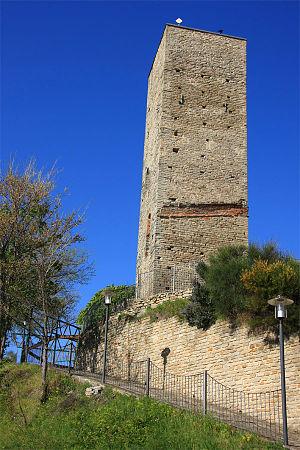
Cassinasco est une commune italienne de la province d'Asti dans la région Piémont en Italie.